Steller's sea cow

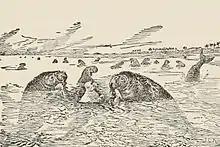
On slightly yellow paper using black ink, there is Kotick the white seal with his arms protruding straight up out of the water. He is facing a sea cow who is darkly shaded, has large nostrils, small eyes, stocky body, and covered in seaweed. Behind Kotick is another sea cow who is eating seaweed, and in the background there are many other sea cows. One of the sea cows is sticking its tail out of the water, which resembles that of a dolphin. The coastline is visible to the right.

In the story "The White Seal" from "The Jungle Book" by Rudyard Kipling, which takes place in the Bering Sea, Kotick the rare white seal consults Sea Cow during his journey to find a new home.